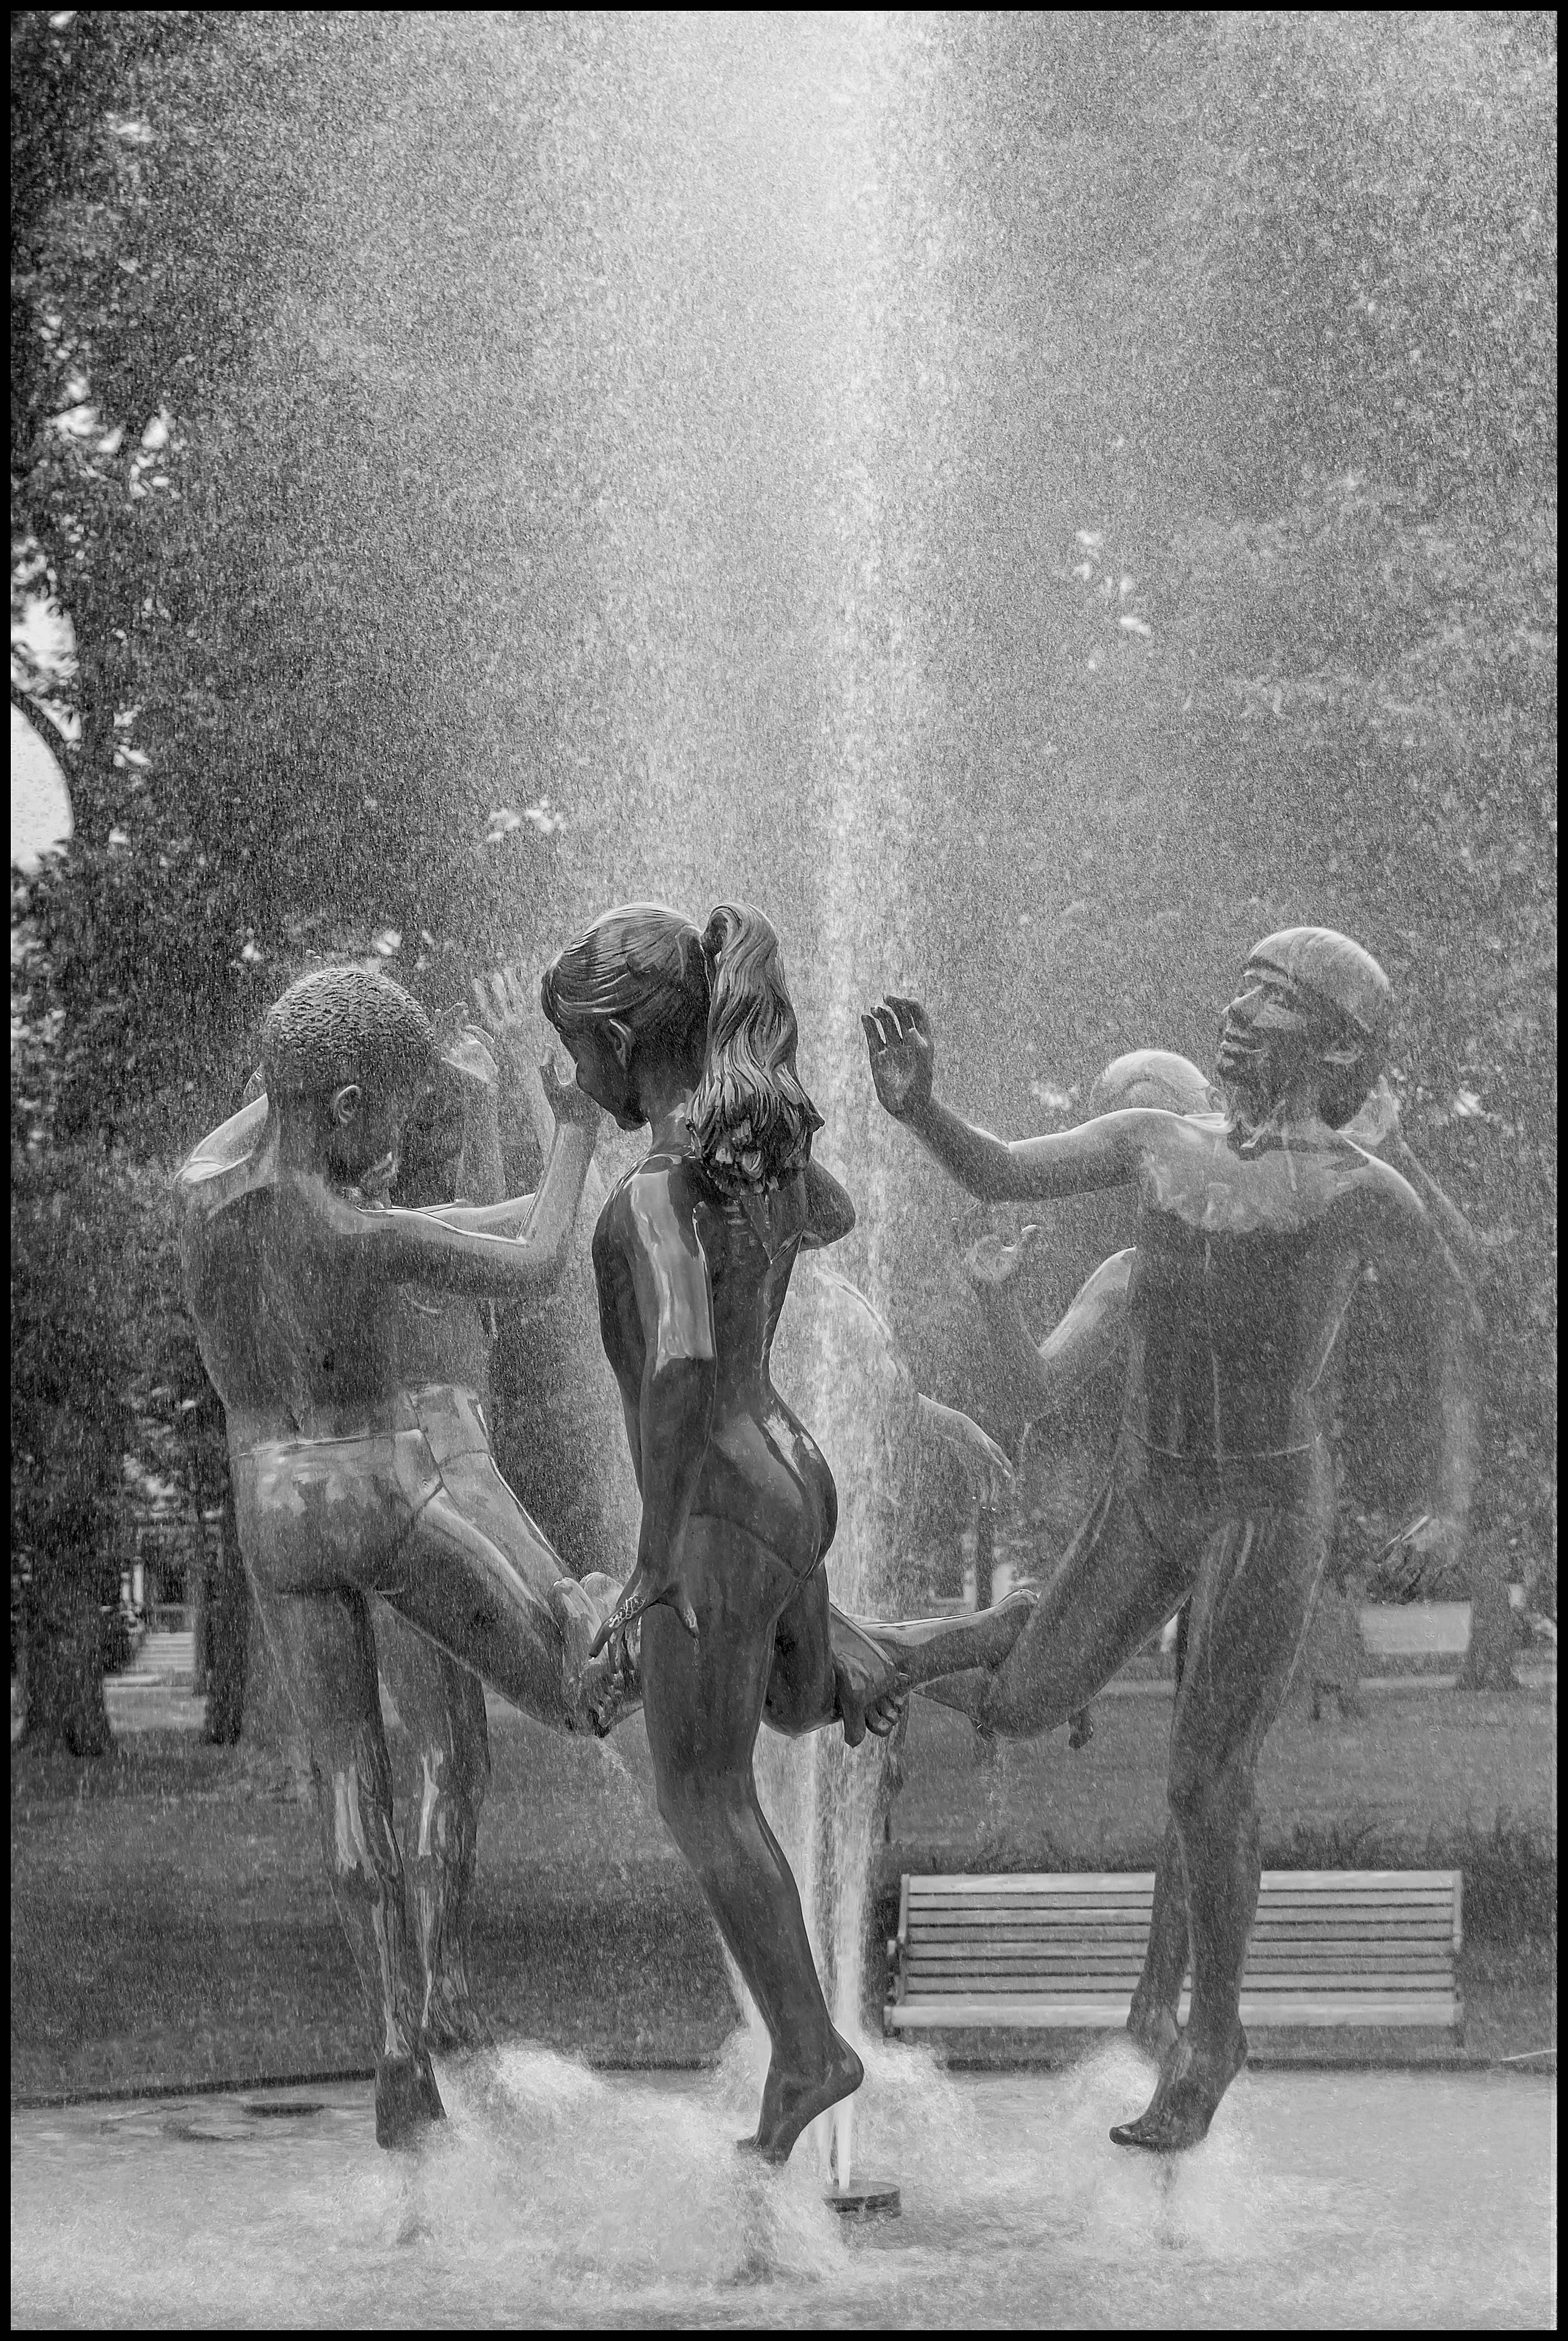
appleton, geotagged, united states, usa, wisconsin, a6500, adventure, American City, appleton wi, Appleton WIS, appleton wisconsin, art, artwork, ATW, black and white, black white, bnw, bw, children, children playing, city, City Art, city park, City Park Appleton, city streets, downtown, Historic Downtown Appleton, midwest, monochrome, monotone, Outagamie County, Outagamie County WI, Outagamie County Wisconsin, park, Photo Walk, public art, sculpture, sightseeing, sony, SONY a6500, SONY Alpha 6500, sony mirrorless, SONY Photography, statue, stone sculpture, tourism, tourist attraction, Tourist Photos, travel, Travel Blog Photo, Travel Photo, travel photography, Traveling Adventures, united states of america, Urban Adventure, Urban Hiking, wandering, water fountain, Water Fountain Of Children Playing, wi, Wisconsin City, Wisconsin Photos, Wisconsin Tourism, Wisconsin Travel, snapshot, standing, fun, human, photography, stock photography, illustration, visual arts, style